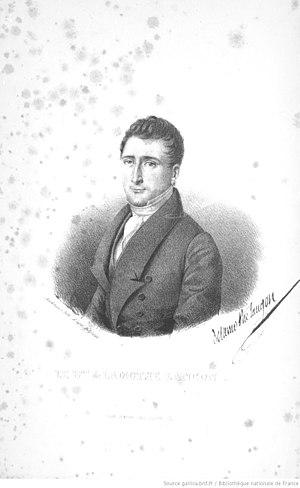
Étienne-Léon de Lamothe-Langon, né le 1ᵉʳ avril 1786 à Montpellier et mort le 24 avril 1864 à Paris, est un romancier et faussaire français, auteur de mystifications historiques et de plusieurs Mémoires apocryphes.